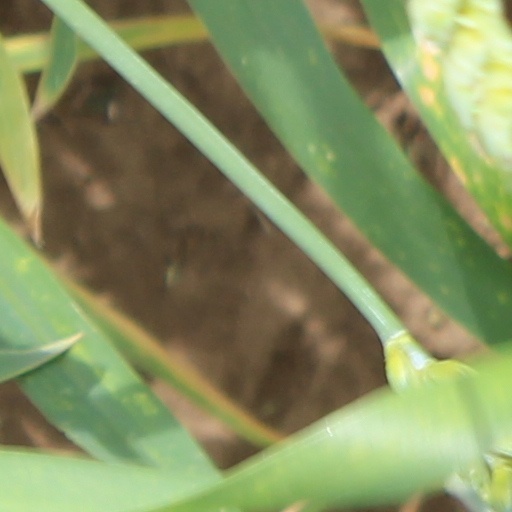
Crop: wheat